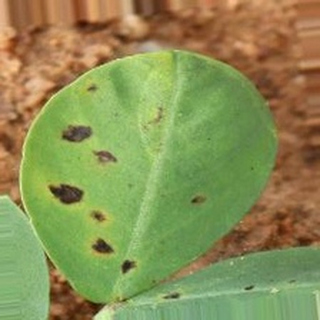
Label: groundnut_late_leaf_spot